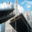
Label: bridge